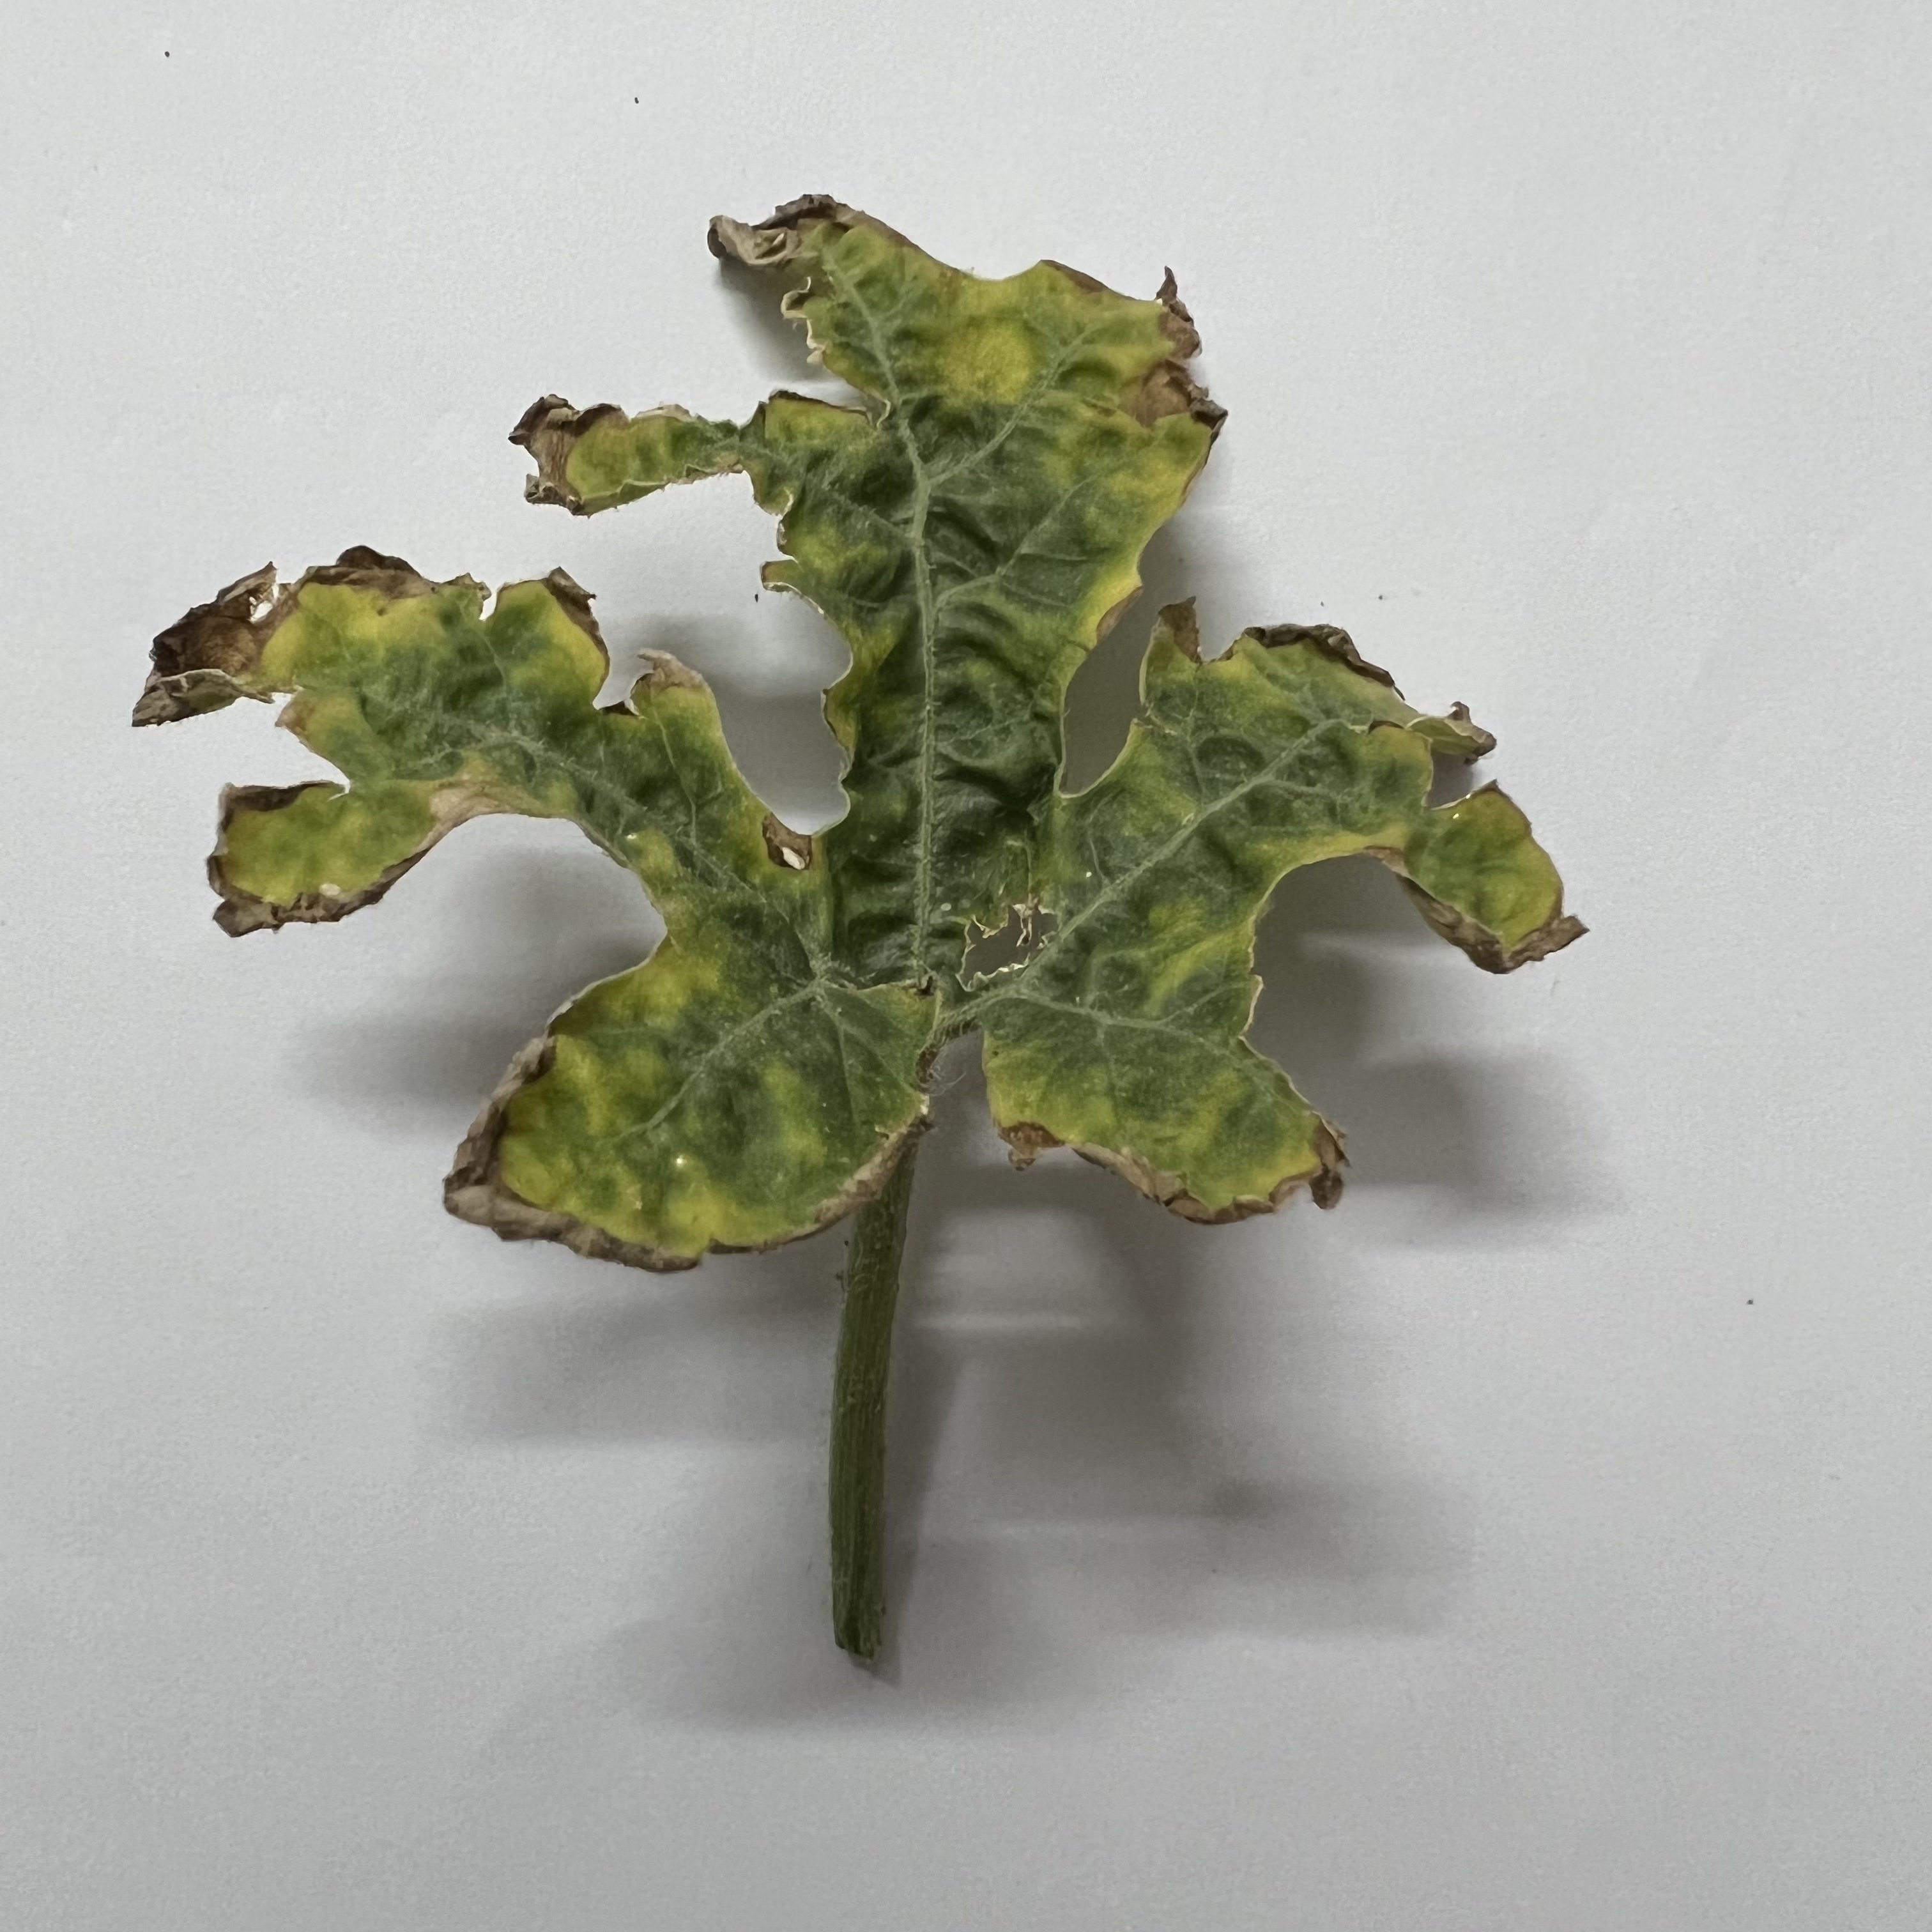
Label: Downy_Mildew